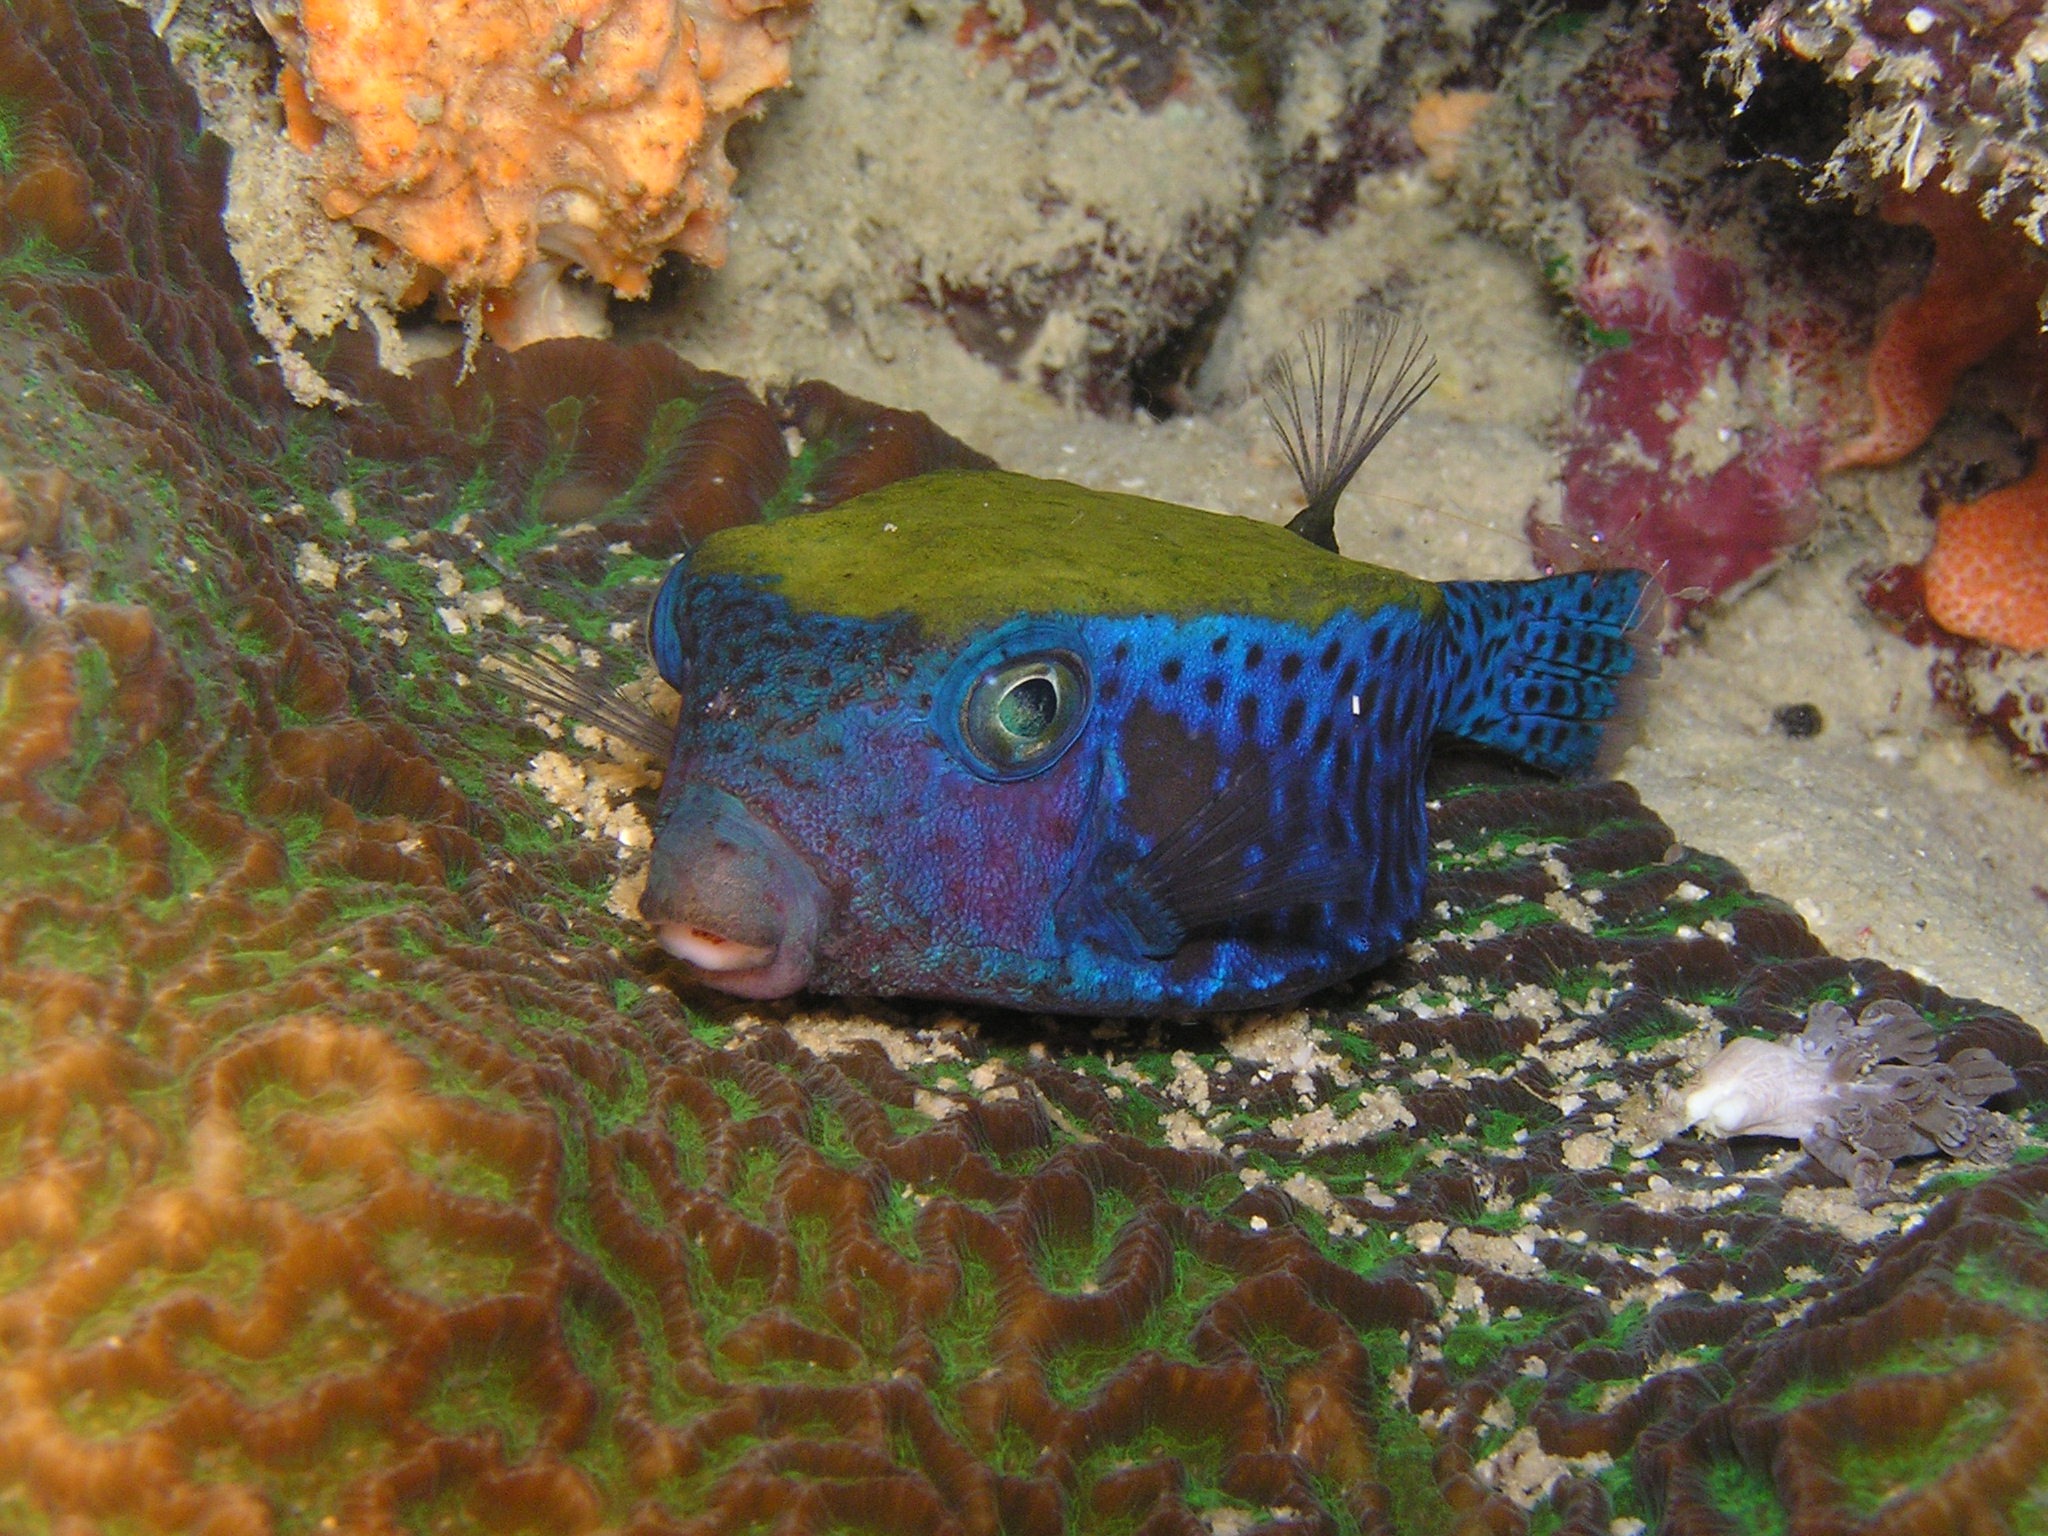
diving, underwater, biology, fish, coral, coral reef, reef, aquarium, red sea, eritrea, marine biology, boxfish